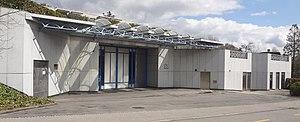
Réservoirs pour l'eau potable situés au Grand-Saconnex, au long de l'Ancienne-Route. Inaugurés en juin 1995 par les Services industriels de Genève, ils ont une capacité de 20'000 mètres cubes.
Les Services industriels de Genève sont un établissement public du canton de Genève, en Suisse, chargé notamment de la distribution de l'eau potable, du gaz, de l'électricité et de la chaleur à distance sur l'ensemble du canton de Genève, ainsi que de la gestion des réseaux correspondants. Ils s'occupent également du traitement des eaux usées, de l'incinération des déchets et de la gestion d'un réseau de fibre optique.